Religion in Ivory Coast

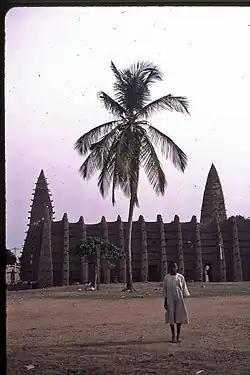
A mosque with a Sahelian architectural style in Kong

Most Ivoirian Muslims are Sunni, following the Maliki school of Islamic law. Sufism, involving the organization of mystical brotherhoods ("tariqa") for the purification and spread of Islam, is also widespread, laced with indigenous beliefs and practices. Muslims primarily reside in the North of the country. Many also live in towns like Abidjan, Bouake and Yamoussoukro. Huge number of Muslims belong to Mande speaking ethnic groups people like the Dyula and Gur speaking people like the Mossi. The four major Sufi brotherhoods are all represented in Ivory Coast, although the Qadiriya, founded in the eleventh century, and the Tidjaniya, founded in the eighteenth century, are most popular. The Qadiriya is prevalent in the west, and the Tidjaniya, in the east. The other two major Islamic brotherhoods have few adherents in Ivory Coast. The Senoussiya is identified with Libya, where its influence is substantial. The Ahmadiyya, a sect originating in nineteenth-century India, is the only non-Sunni order in Ivory Coast.